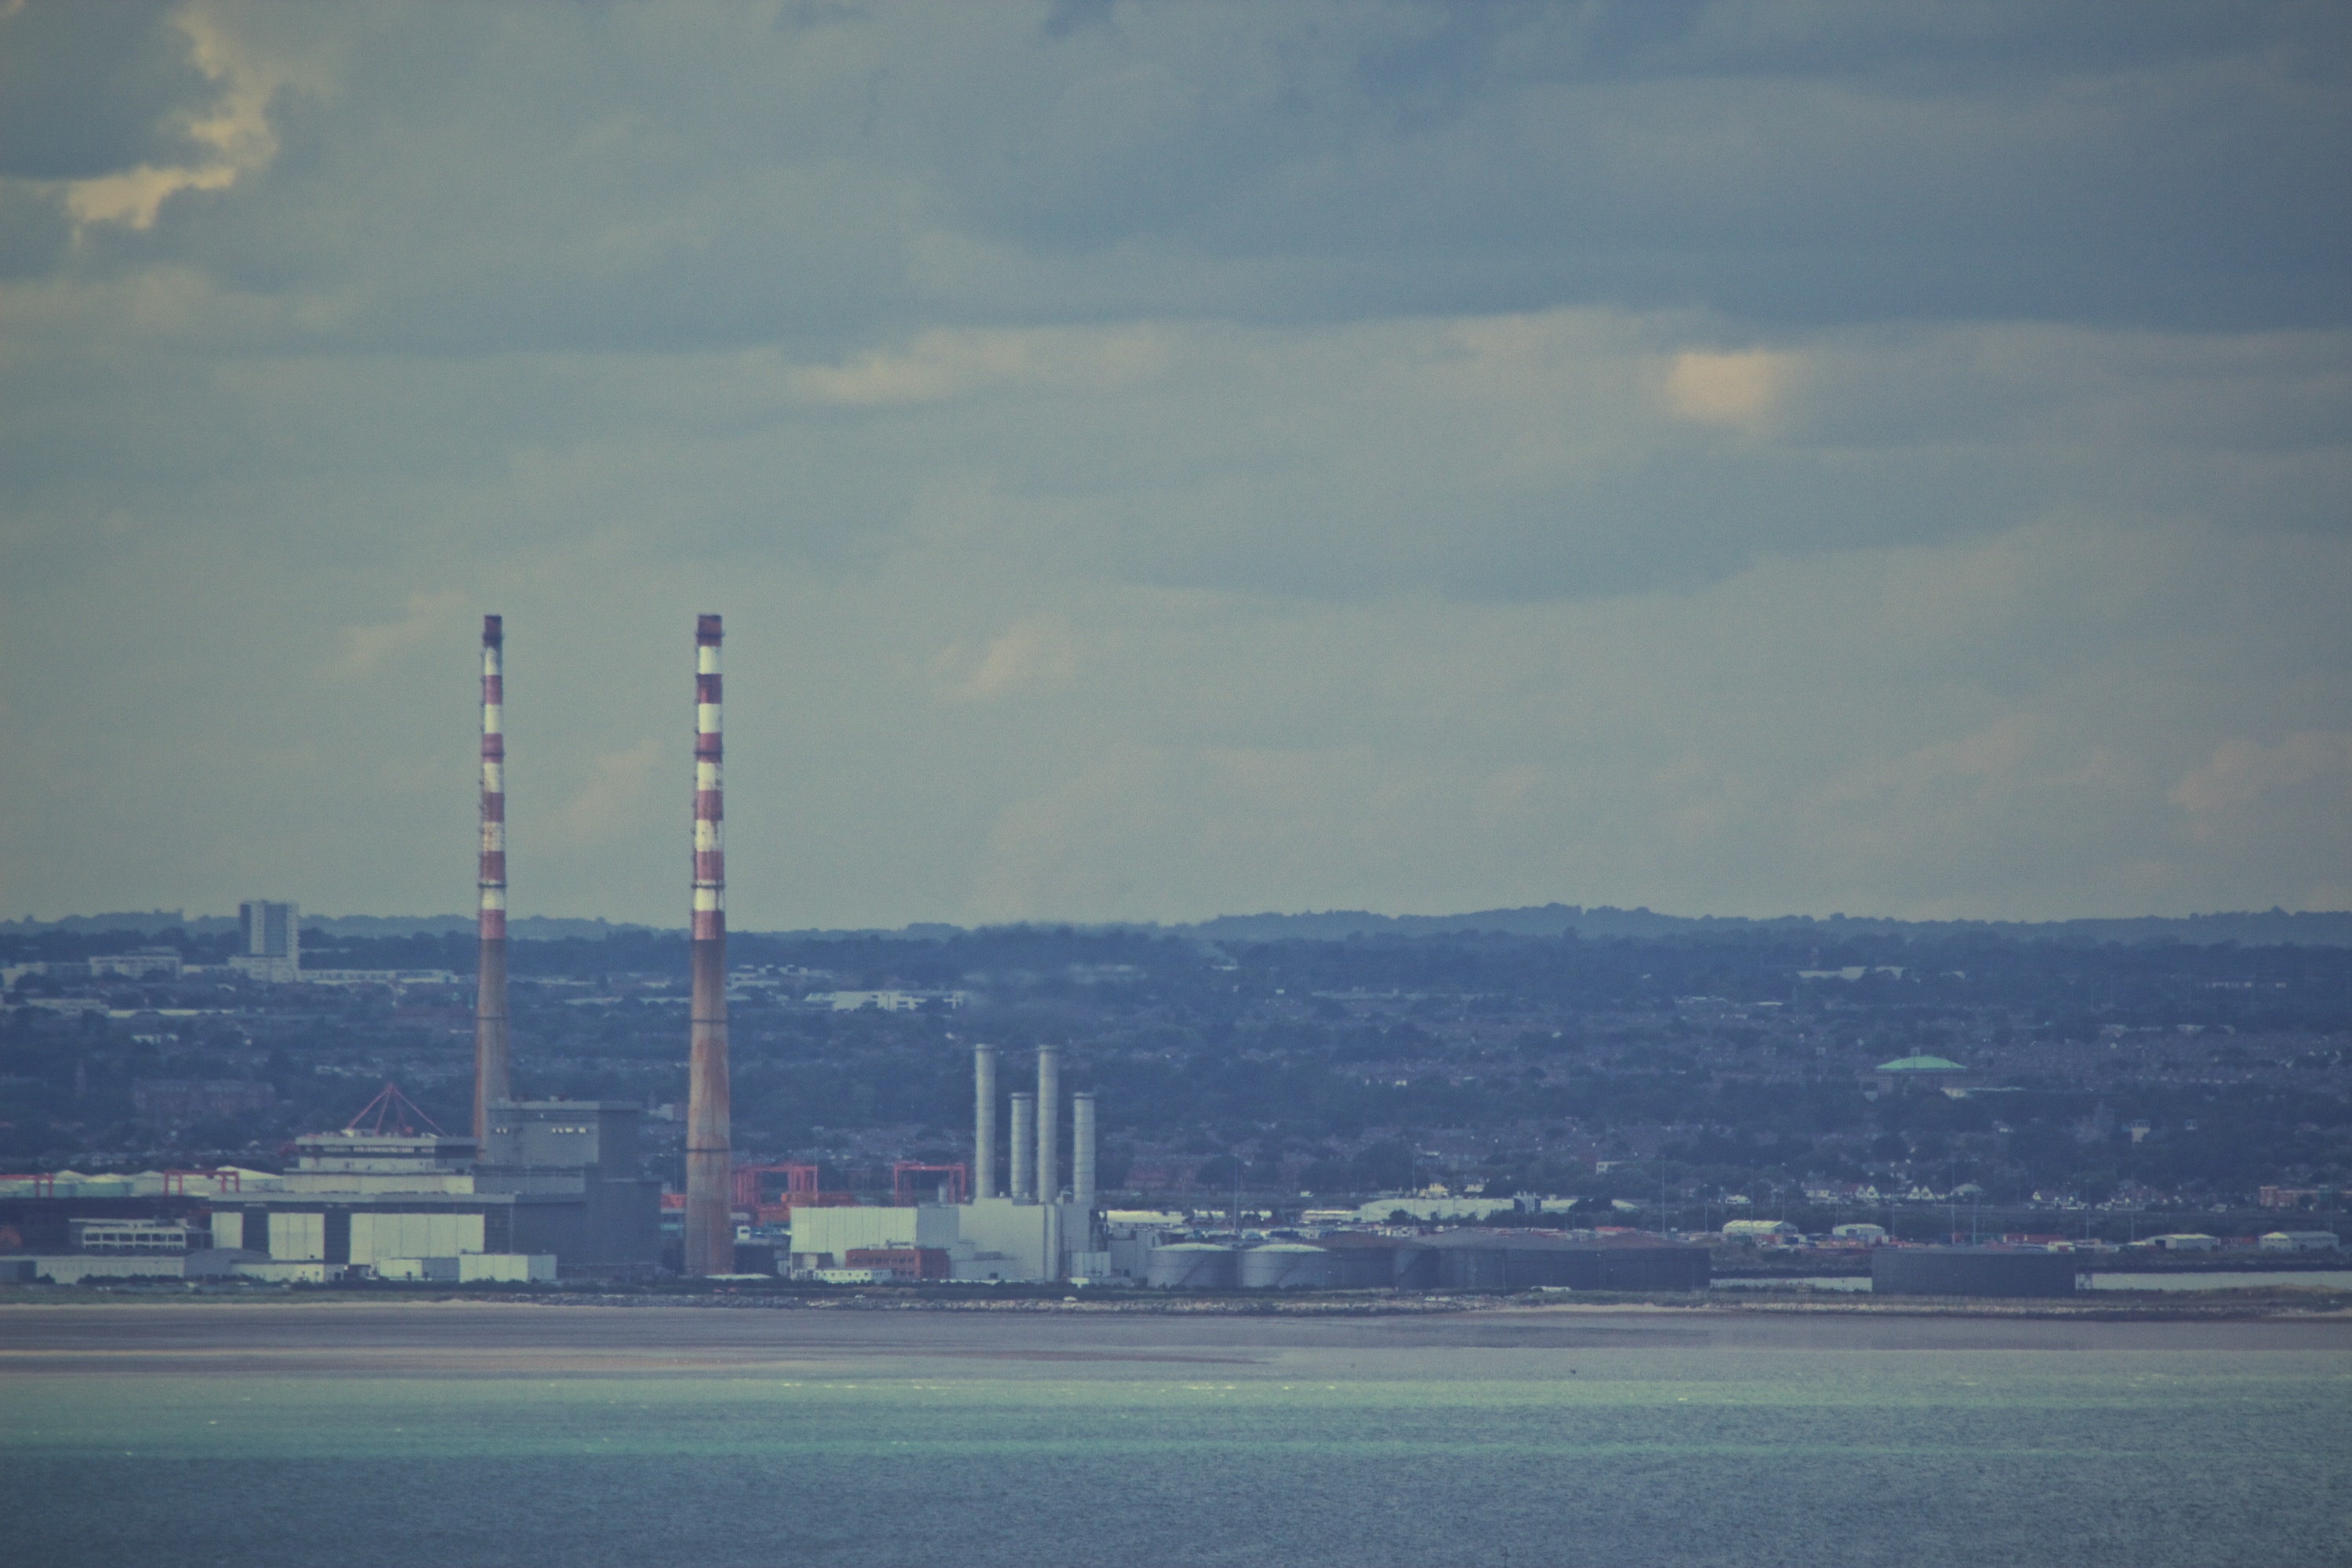
sky, water, electricity, tower, power station, cloud, industry, sea, technology, transmitter station, horizon, public utility, city, electrical supply, transmission tower